Mana Kawabe

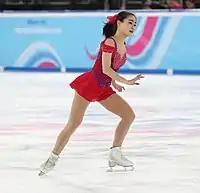
Kawabe at the 2020 Winter Youth Olympics

Kawabe made her junior international debut at 2019 JGP United States, placing fifth. She then improved to fourth at 2019 JGP Croatia. In October 2019, Kawabe won Kinki Regionals ahead of Moa Iwano and Riko Takino before winning Western Sectionals in November ahead of Nana Araki and Hanna Yoshida.